Siege of Belgrade (1456)

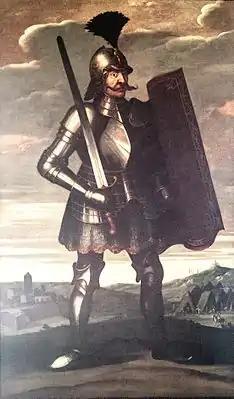
John Hunyadi, Regent-Governor of the Kingdom of Hungary (1446–1453)

After conducting two campaigns against the Serbian Despotate in 1454 and 1455, Sultan Mehmed decided to continue his conquests towards the northwest by capturing the strategically important city of Belgrade from the Kingdom of Hungary. Significant preparations were made by the Ottoman sultan for the conquest of the city, including the casting of 22 large cannons alongside many smaller ones and the establishment of a navy that would sail up the Danube to assist the army during the siege. At the end of 1455, after receiving reports of the imminent Ottoman attack, Hunyadi began preparations of his own for the fortification of the Danube, informing the papal legate that he was ready to contribute, at his own expenses, 7,000 men in the fight against the Ottomans and asking for military assistance. Hunyadi then armed the Belgrade fortress with 5,000 mercenaries that he placed under the command of his brother-in-law Mihály Szilágyi and his own eldest son László. Belgrade inhabitants came to help transporting the war machines. Hunyadi then proceeded to form a relief army of 12,000. In April 1456 general mobilisation was decreed following a Diet between the king and the noblemen.